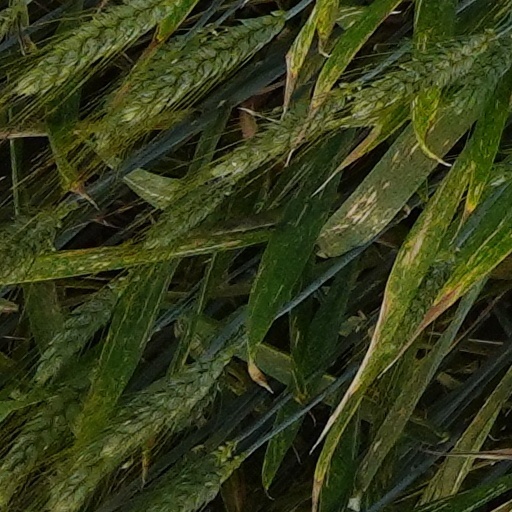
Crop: wheat